FC Shakhtar Donetsk

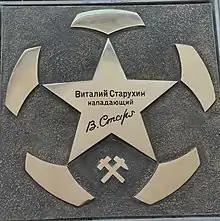
A star in the Shakhtar Walk of Fame in honor of Vitaliy Starukhin, considered by many fans the greatest player in the history of Shakhtar.

Despite the departure of the team's leader midfielder Anatoliy Konkov, in 1975, Shakhtar under management of former player Vladimir Salkov, earned second place in the USSR Championship and received the right to represent the Soviet Union in European competition. At the end of the season, Shakhtar received the Progress Cup for making the biggest progress from previous season in the league. They received the award again in 1977. In 1978, Shakhtar finished third in the USSR Championship.